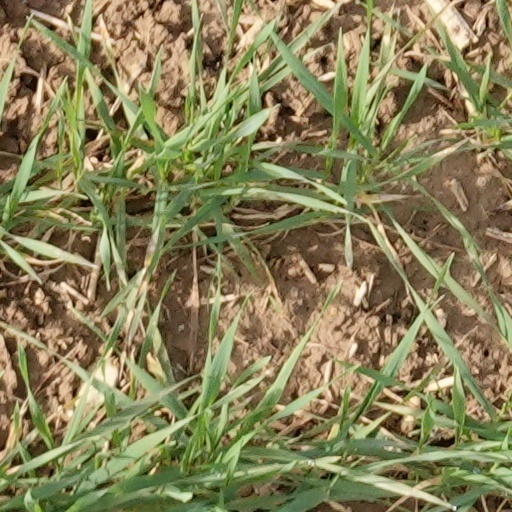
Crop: wheat